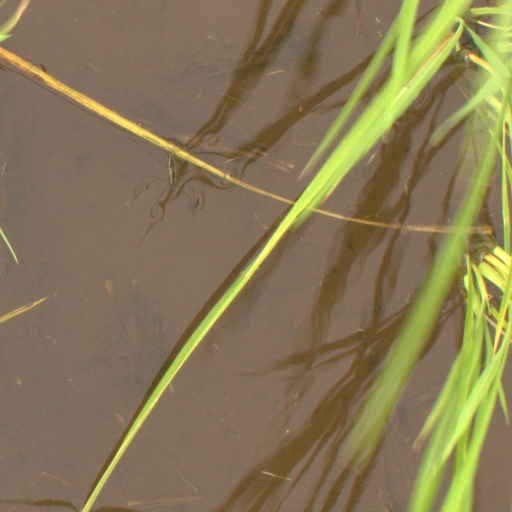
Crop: rice